Collège du Saint-Esprit

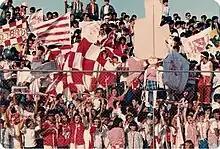
Students during the sport day

The secondary school was founded in January 1938 by Fathers of the Congregation of The Holy Spirit. In 1920, The 'Séminaire Père Laval' was inaugurated and in 1926 'le Collège Père Laval' was founded with priests as teachers. However, due to a lack of priests, 'le Collège Père Laval' closed its doors and it was only in 1938 that the college re-opened its doors as le Collège du Saint Esprit. In 1950, the college obtained its first laureate (Roland LAMUSSE). In 1972, l’Abbé Adrien WIEHE became the first Mauritian rector of the school and four years later there was the beginning of the secular administration with Mr Cyril LECKNING as rector of the college. The second secular rector was Mr Raymond RIVET in 1987 who was then succeeded by Mr Georges HO WAN KAU in 1995. Mr Jacques MALIE became Rector in 2000.